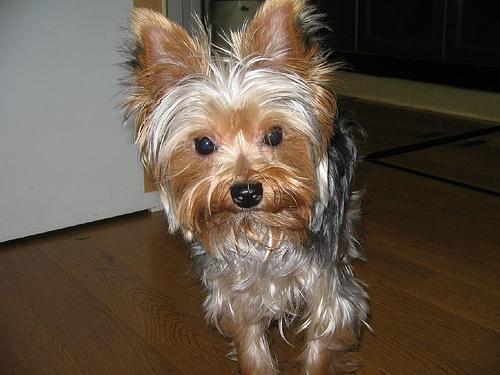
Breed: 340-n000120-Yorkshire_terrier